Radomilov

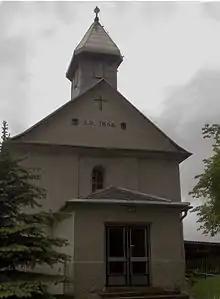
The Chapel of Saint Anne in Radomilov

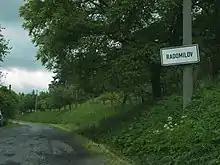
Radomilov

Radomilov is a village in Šumperk District in the Olomouc Region of the Czech Republic. The village is administered by Ruda nad Moravou council. The oldest note about the village comes from 1371. The Radomilov manor was held by the House of Zierotin to 1561, by the House of Fylčan z Hrabové to 1583, by the House of Odkolek z Oujezdce to 1622, and by the House of Liechtenstein to the fall of feudal system in 1848.